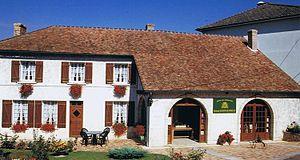
Pouilly Fumé - Domaine Masson-Blondelet
Le Pouilly-Fumé, ou Blanc-Fumé de Pouilly, est un vin blanc, d'appellation d'origine contrôlée produit, uniquement à partir de cépage sauvignon, et autour de Pouilly-sur-Loire, dans la Nièvre, sur les communes de Pouilly-sur-Loire, Saint-Andelain, Tracy-sur-Loire, Mesves-sur-Loire, Garchy, Saint-Martin-sur-Nohain et Saint-Laurent-l'Abbaye. Un autre vin blanc est produit sur la même aire mais avec un autre cépage, le chasselas : le pouilly-sur-loire.